Black silicon

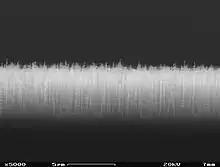
Scanning electron micrograph of black silicon, produced by RIE (ASE process)

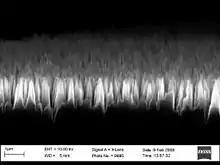
SEM micrograph of black silicon formed by cryogenic RIE. Notice the smooth, sloped surfaces, unlike the undulated sidewalls obtained with the Bosch process RIE.

Black silicon is a needle-shaped surface structure where needles are made of single-crystal silicon and have a height above 10 μm and diameter less than 1 μm. Its main feature is an increased absorption of incident light—the high reflectivity of the silicon, which is usually 20–30% for quasi-normal incidence, is reduced to about 5%. This is due to the formation of a so-called effective medium by the needles. Within this medium, there is no sharp interface, but a continuous change of the refractive index that reduces Fresnel reflection. When the depth of the graded layer is roughly equal to the wavelength of light in silicon (about one-quarter the wavelength in vacuum) the reflection is reduced to 5%; deeper grades produce even blacker silicon. For low reflectivity, the nanoscale features producing the index graded layer must be smaller than the wavelength of the incident light to avoid scattering.